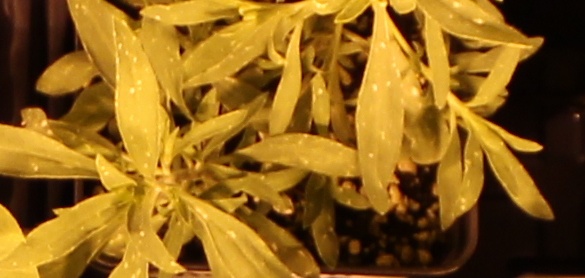
Label: Kochia